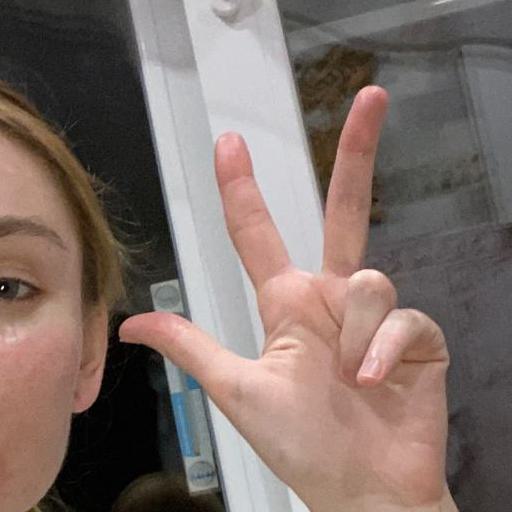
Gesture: three2